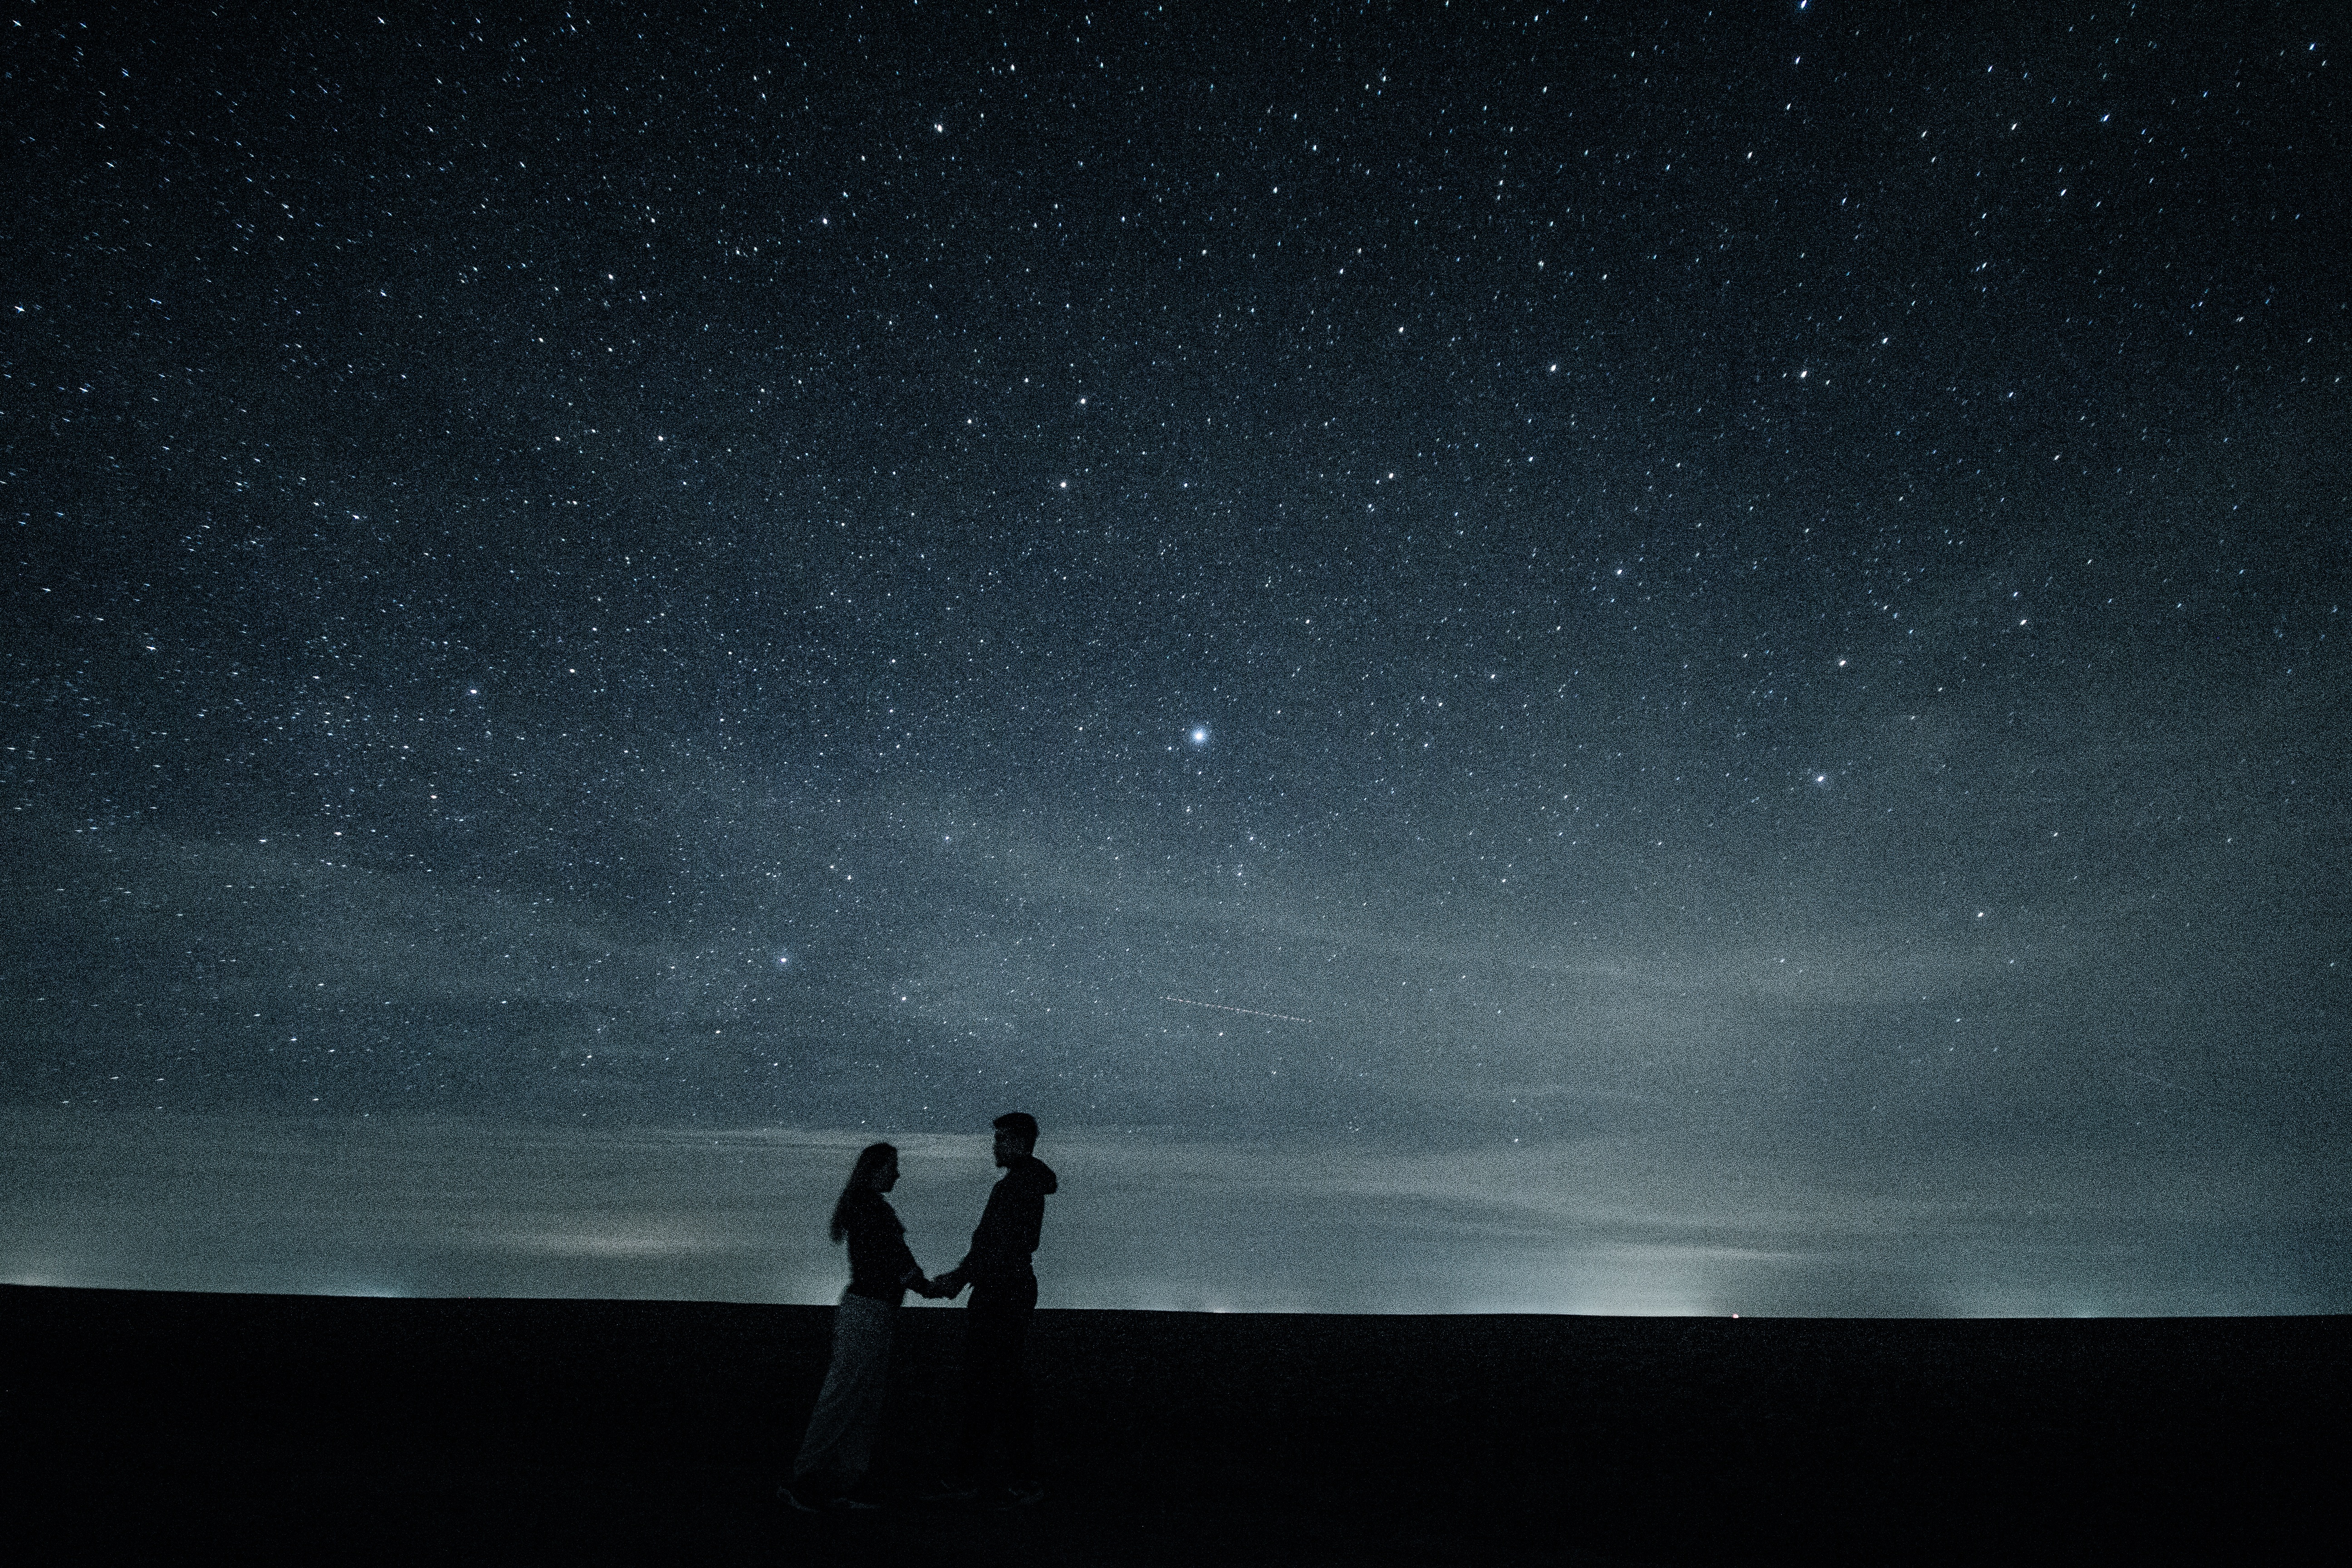
horizon, light, sky, night, star, atmosphere, clear, love, artistic, couple, romance, darkness, galaxy, aurora, long exposure, hug, moonlight, outer space, in the evening, astronomy, stars, pair, midnight, perfection, romania, astronomical object